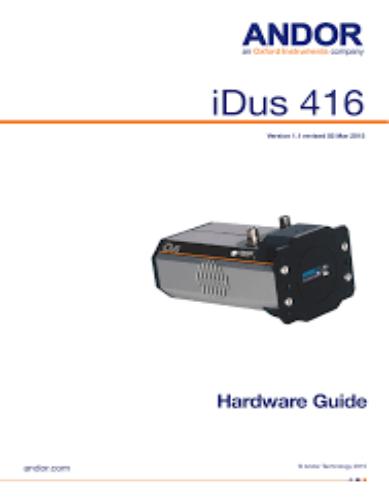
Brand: andor technology
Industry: Electronic